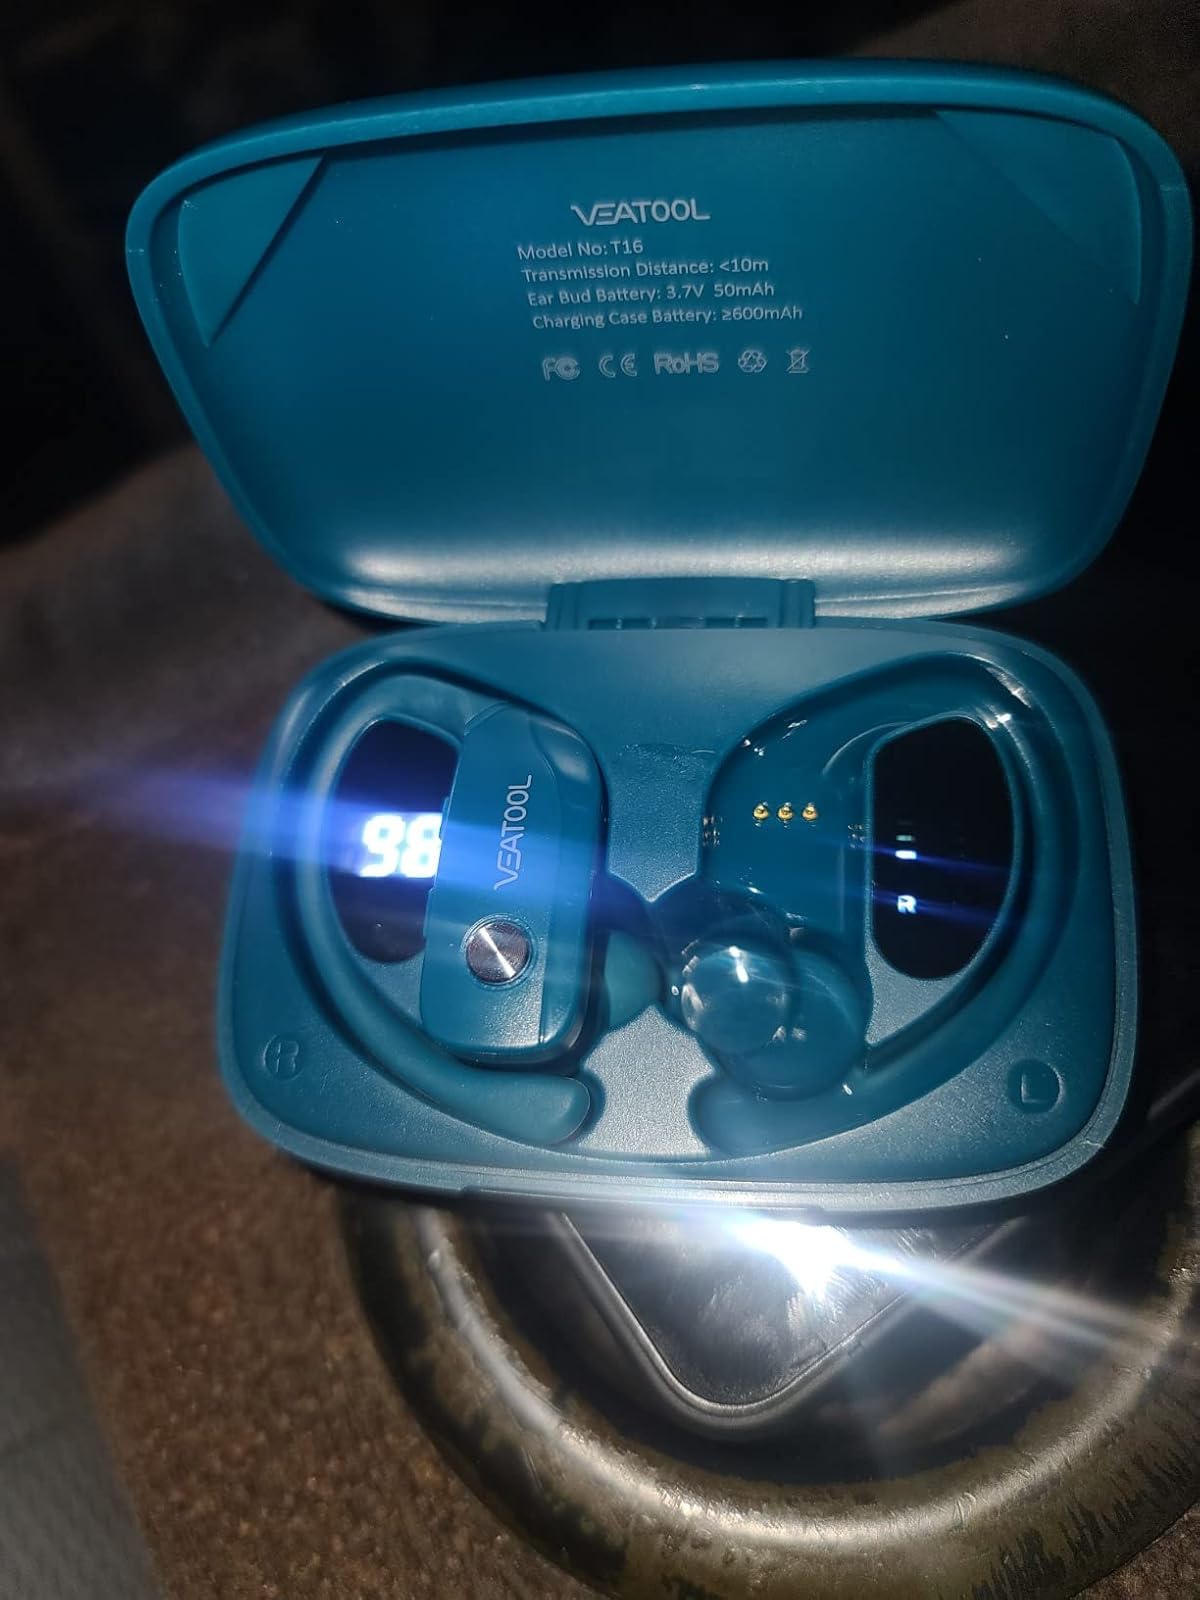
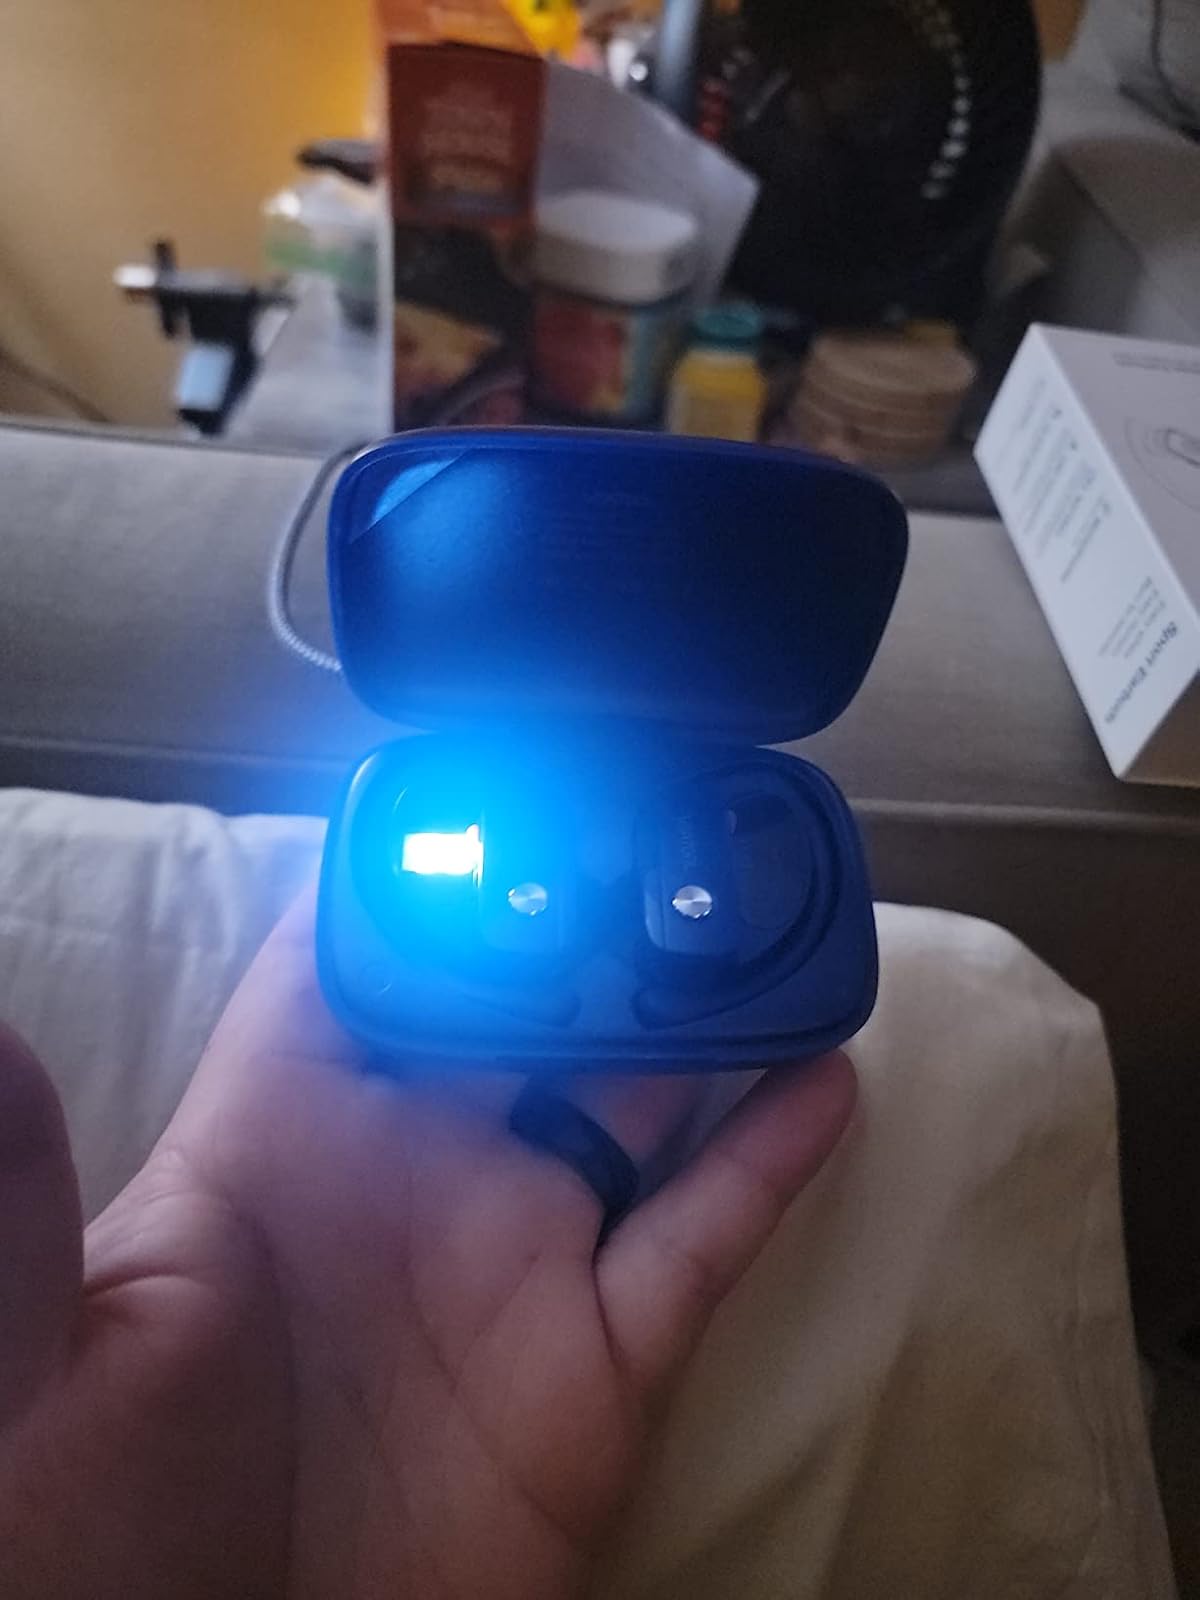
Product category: earbuds
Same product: no